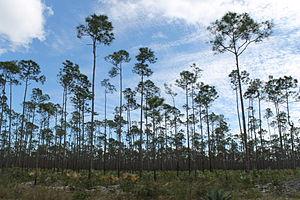
Le pin caraïbe, Pinus caribaea une espèce de conifères de la famille des Pinaceae.